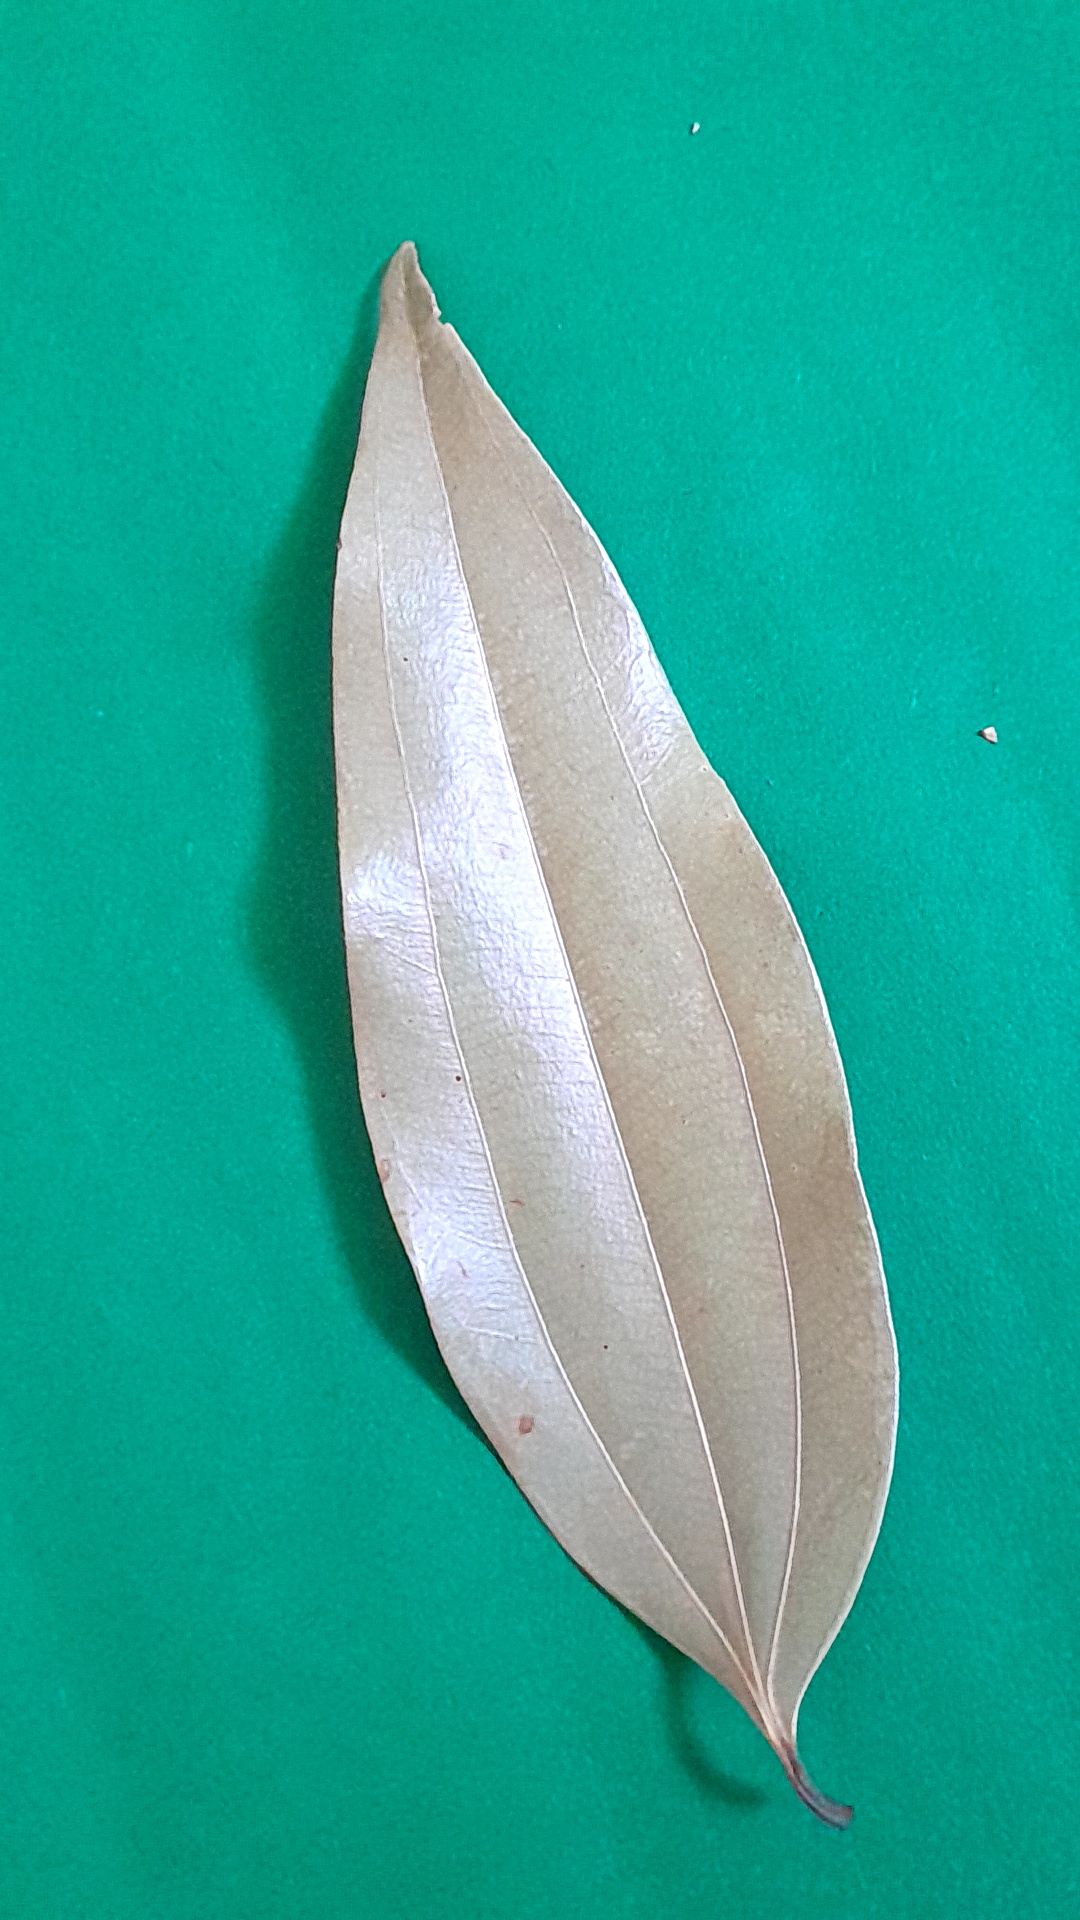
Label: Dry Leaf